Howard Caine

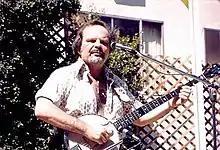
Caine in 1978

Howard Caine (born Howard Elmer Cohen; January 2, 1926 – December 28, 1993) was an American character actor, probably best known as Gestapo Major Wolfgang Hochstetter in the television series "Hogan's Heroes" (1965–71). He also played Lewis Morris of New York in the musical film "1776" and Everett Scovill, a thinly disguised portrait of Charles Manson's attorney Irving Kanarek, in the television movie "Helter Skelter". He was a member of the Academy of Motion Picture Arts and Sciences.